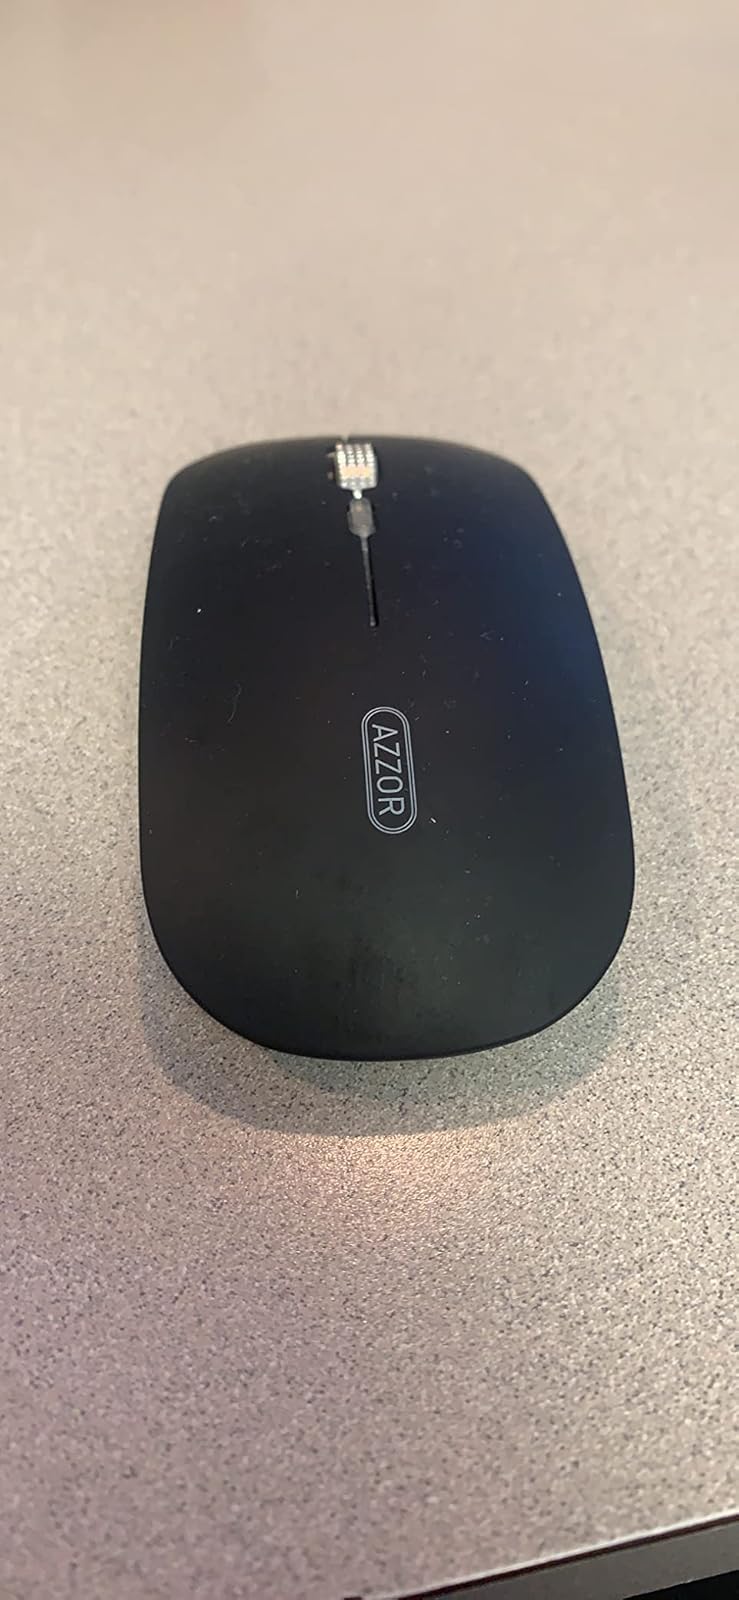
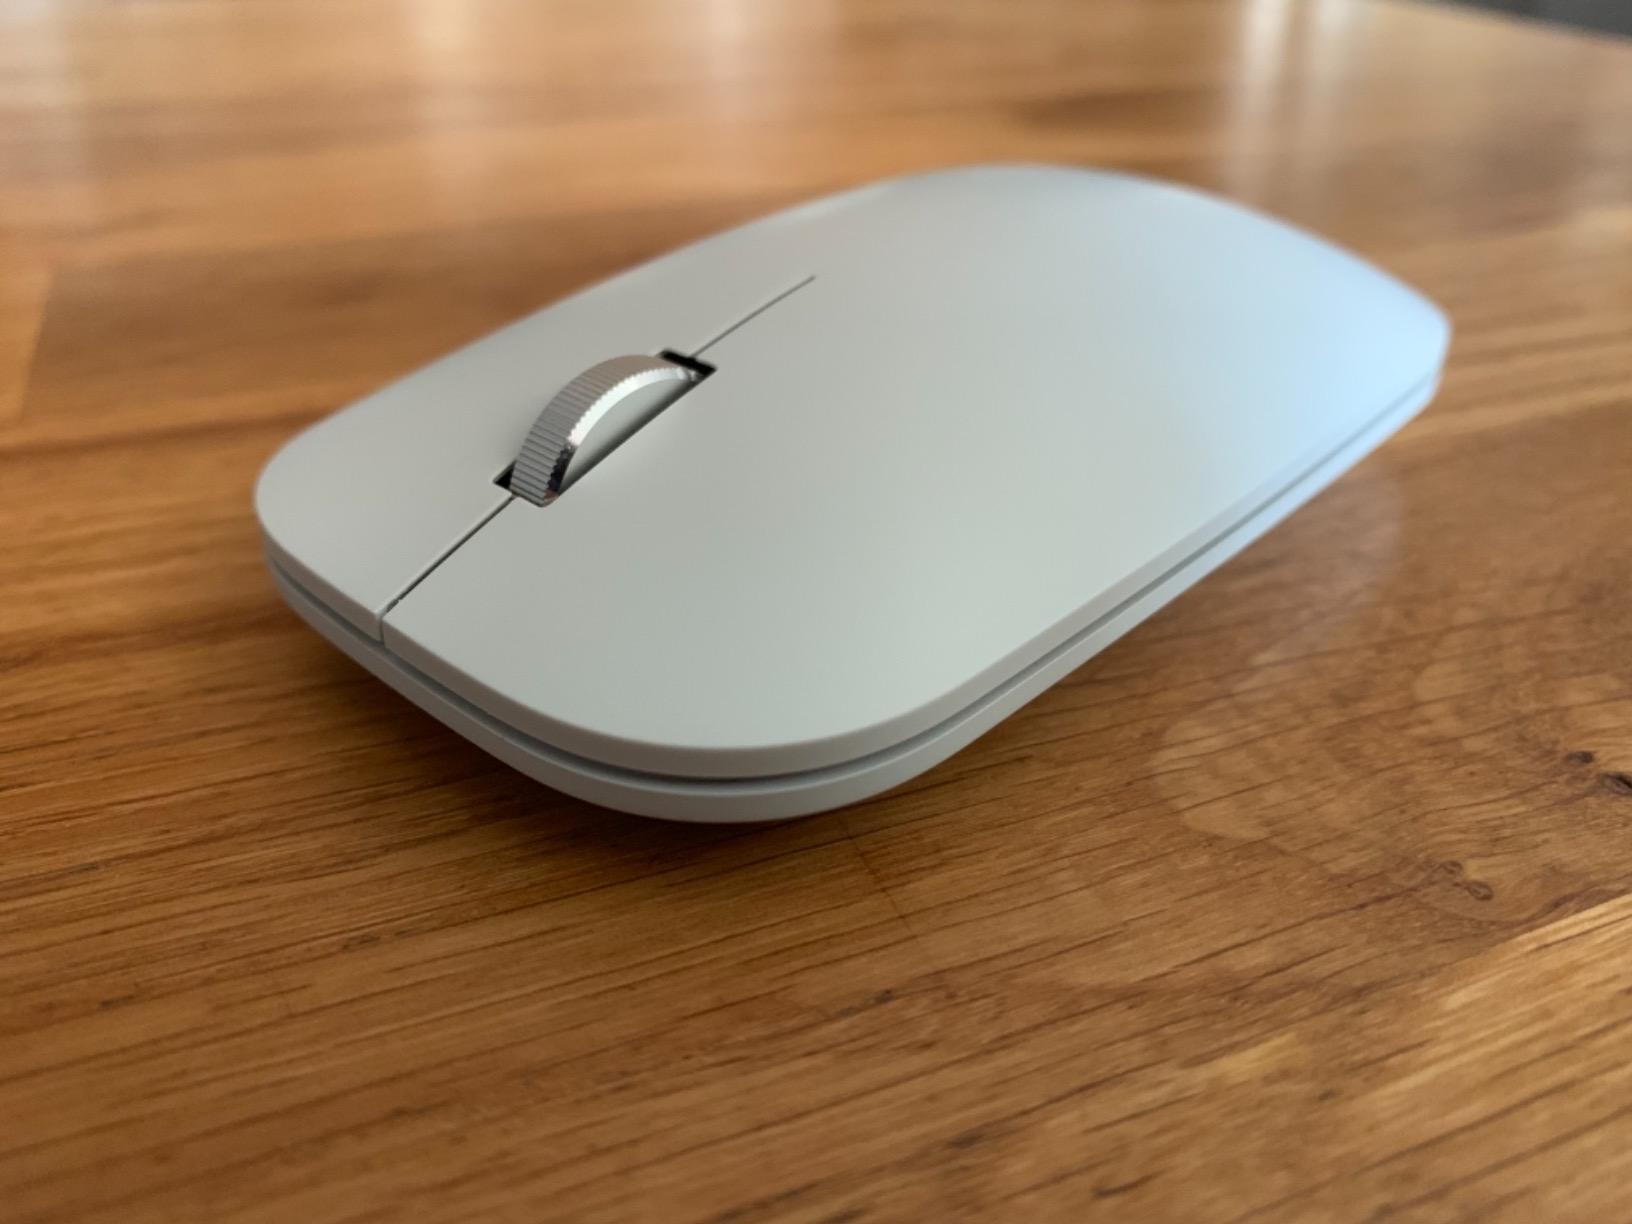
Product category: mouse
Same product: no